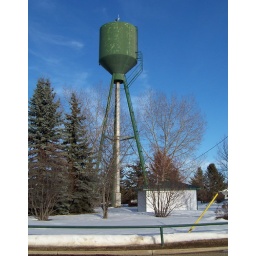
Steel water tower in the town of Breton, Alberta. March 2010.